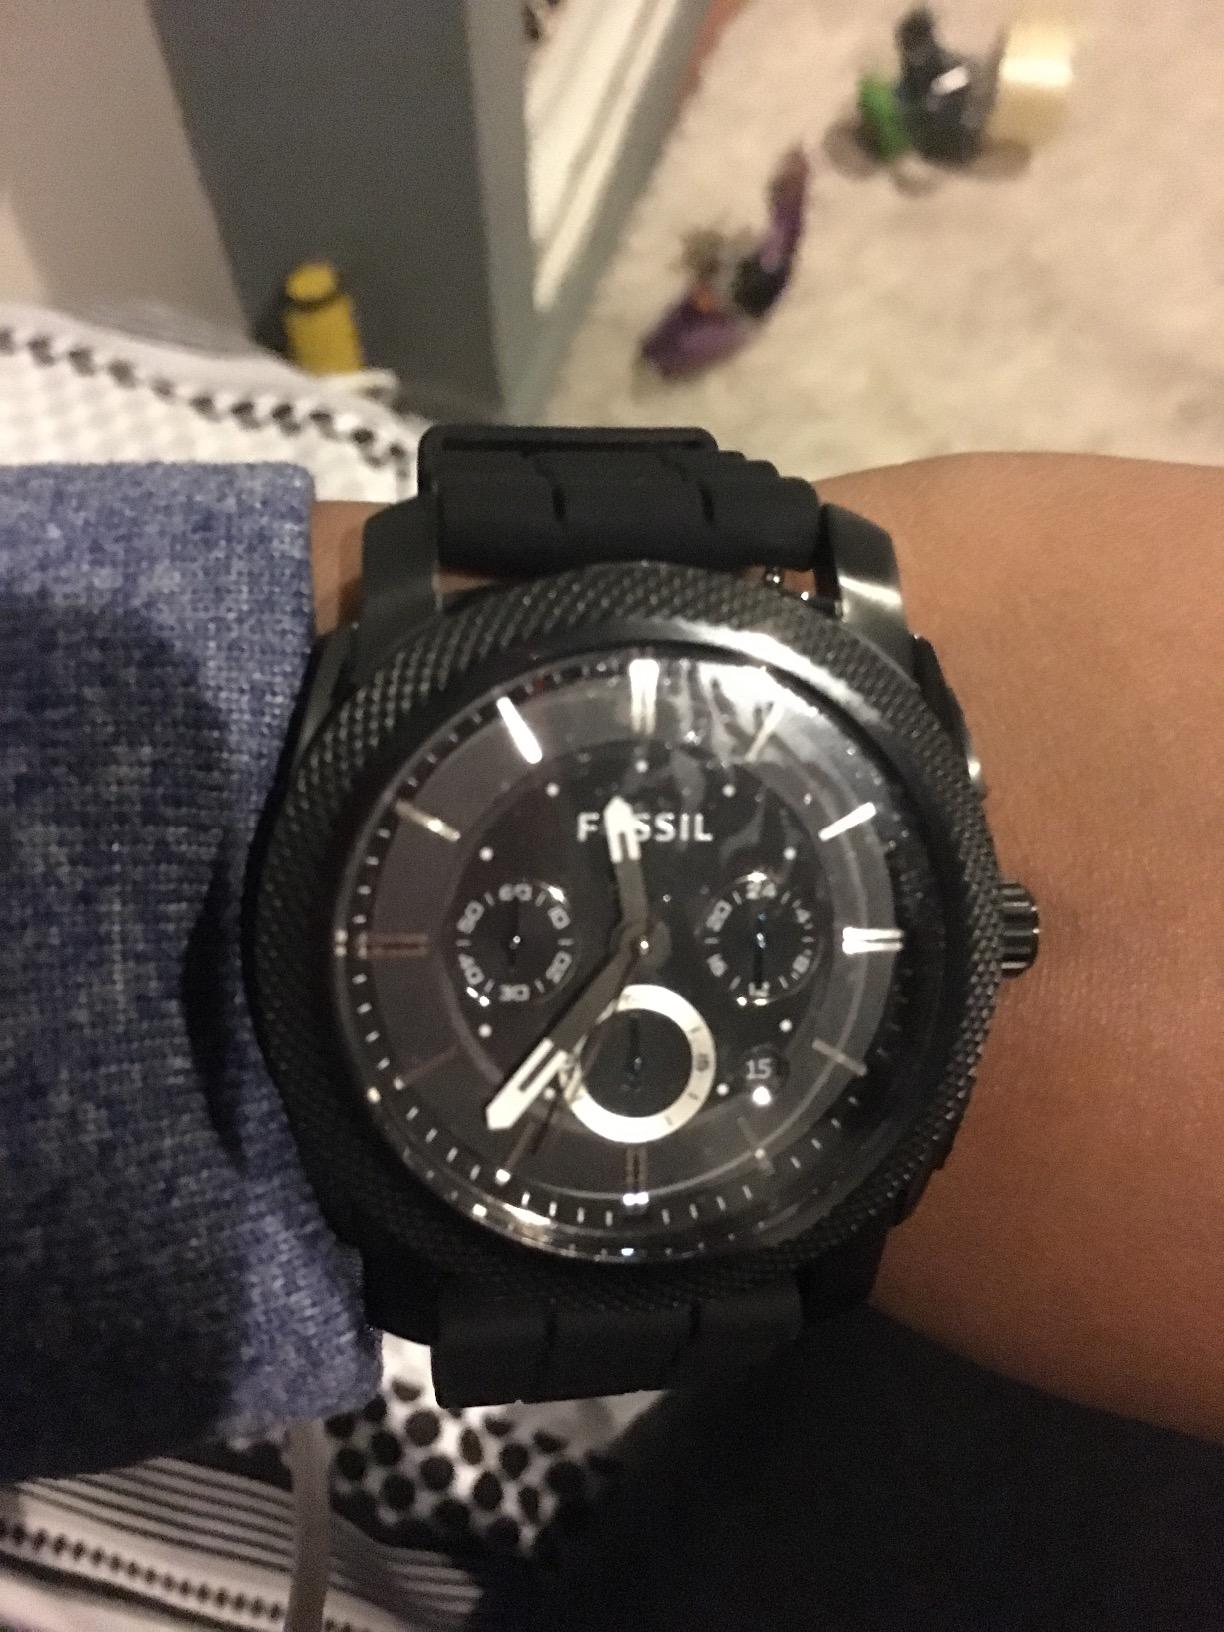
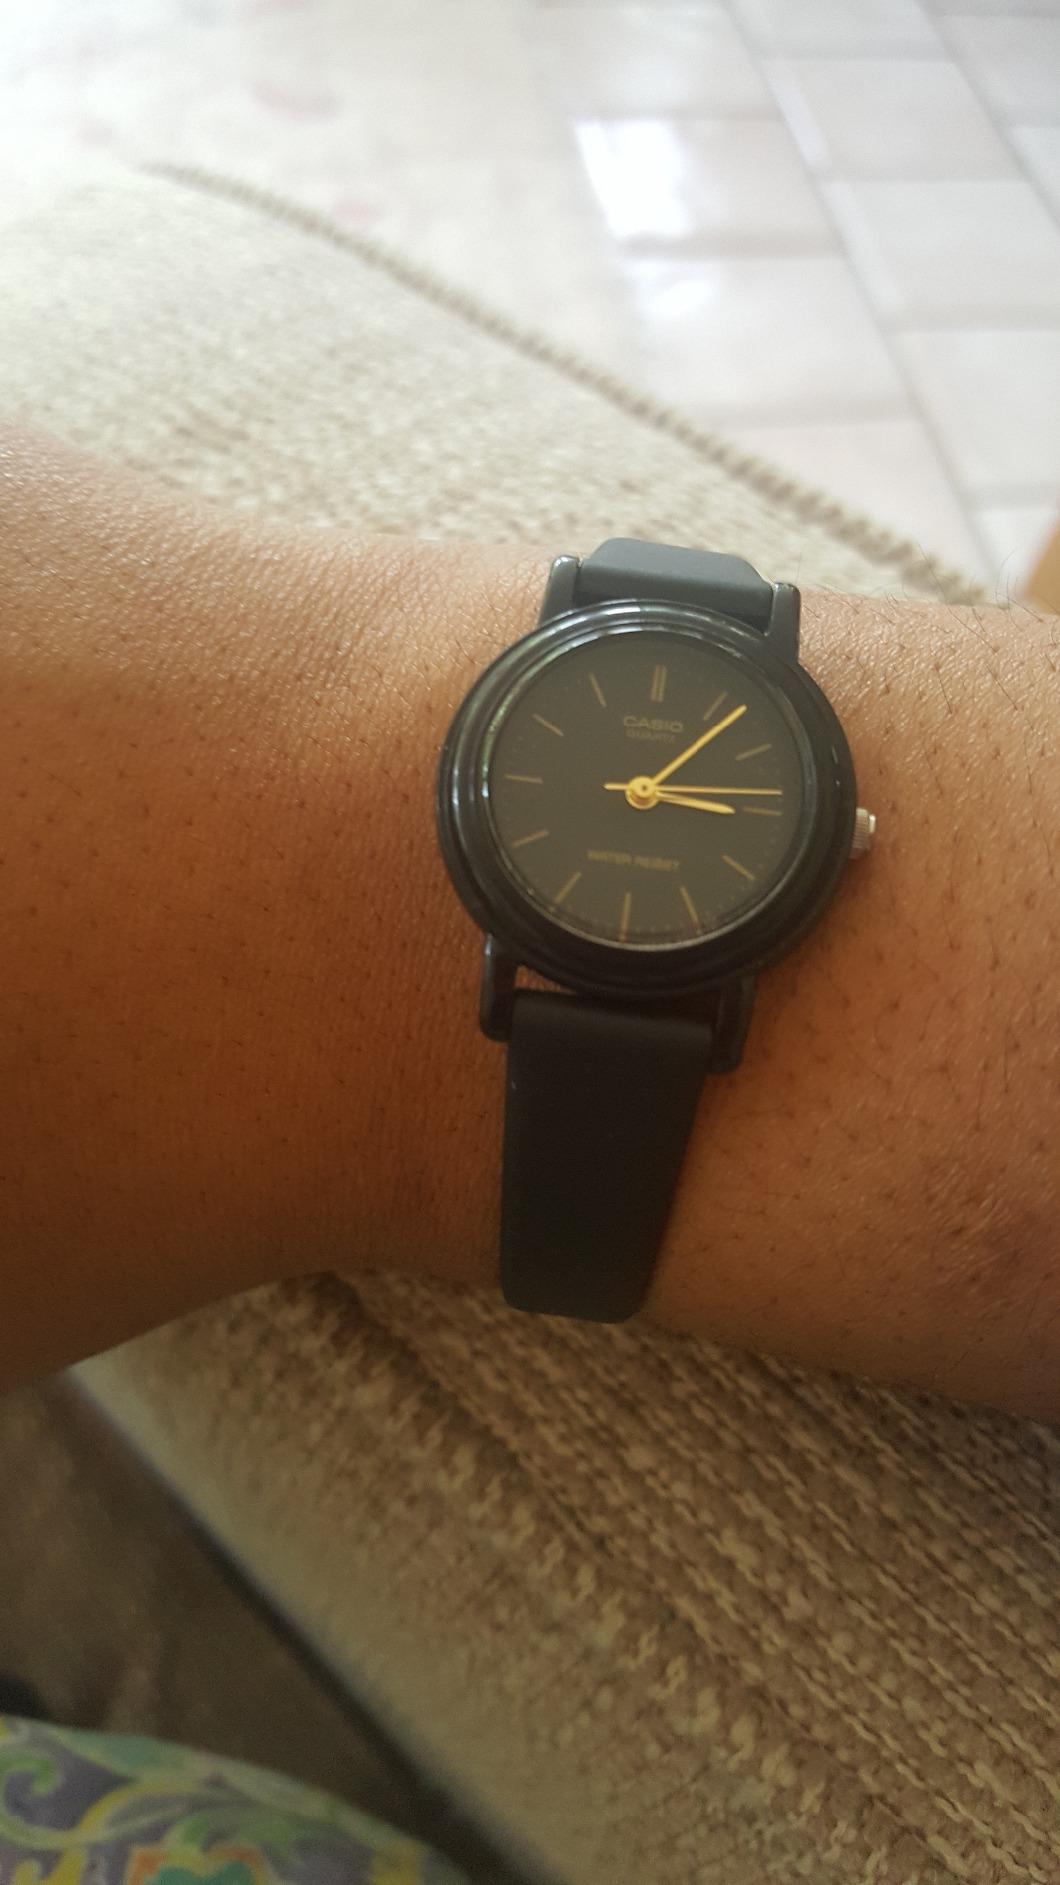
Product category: accessories_watch
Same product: no